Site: brandenburg
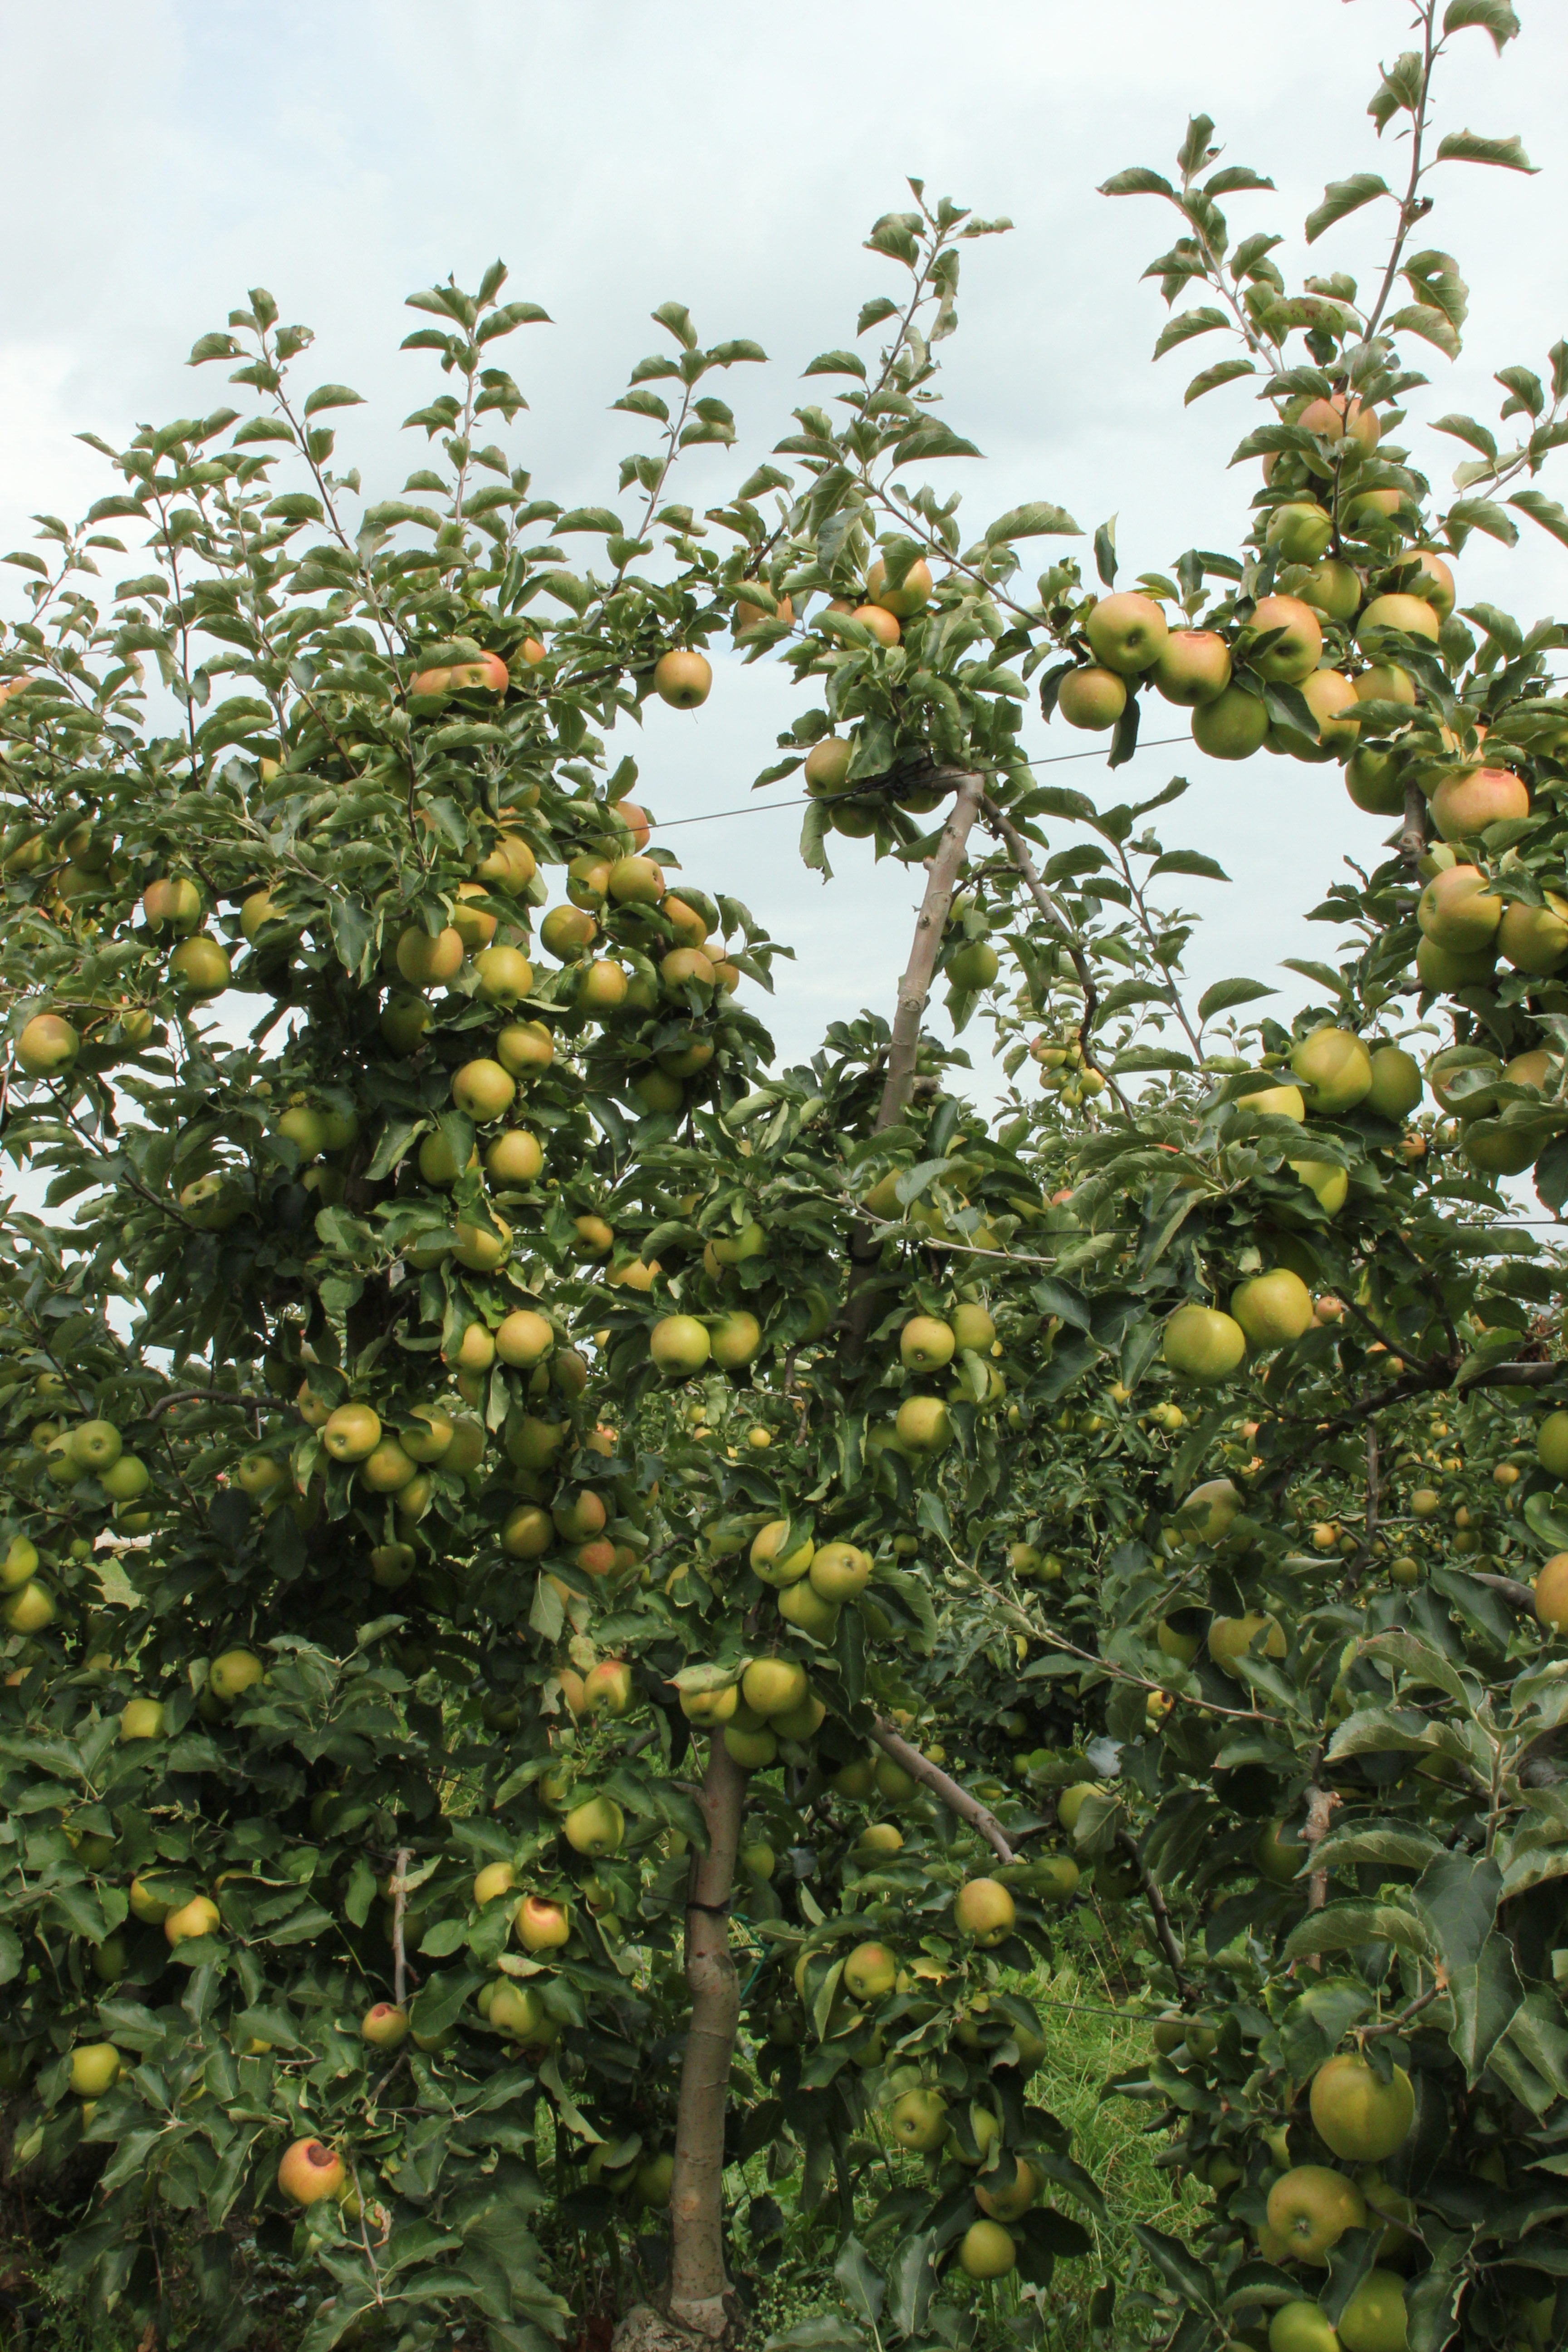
Growth stage (BBCH 87): Maturity of fruit and seed